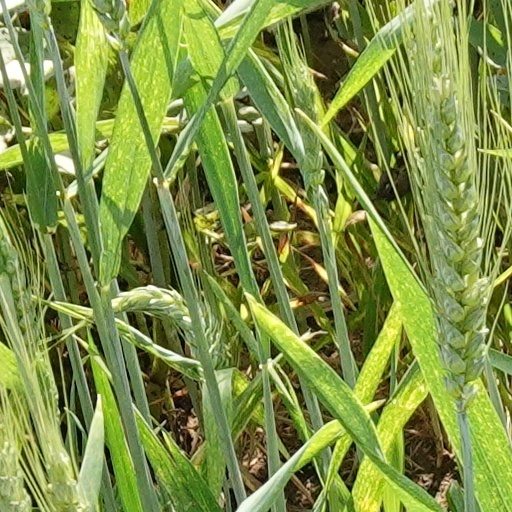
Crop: wheat